Sheila Jackson Lee

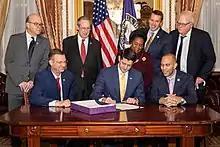
Jackson Lee watches as Paul Ryan signs the First Step Act of 2018.

In 1994, Jackson Lee challenged four-term incumbent U.S. Representative Craig Washington in the Democratic primary. Washington had come under fire for opposing several projects that would have benefited the Houston area. Jackson Lee defeated Washington, 63% to 37%. The victory was tantamount to election in this heavily Democratic, black-majority district. In the general election, she defeated Republican nominee Jerry Burley, 73%–24%.